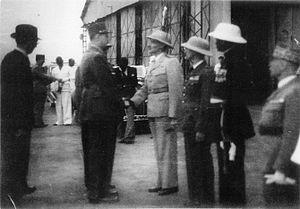
Le gouverneur général Léon Geismar accueillant le général de Gaulle à sa descente d'avion lors de sa première visite à Dakar. René Pleven se tient derrière le général en chapeau noir. Русский: Плевен, Рене стоит позади Шарля де Голя в чёрной шляпе.
Léon Geismar est un haut fonctionnaire français, administrateur colonial, gouverneur général de l'Afrique-Occidentale française.